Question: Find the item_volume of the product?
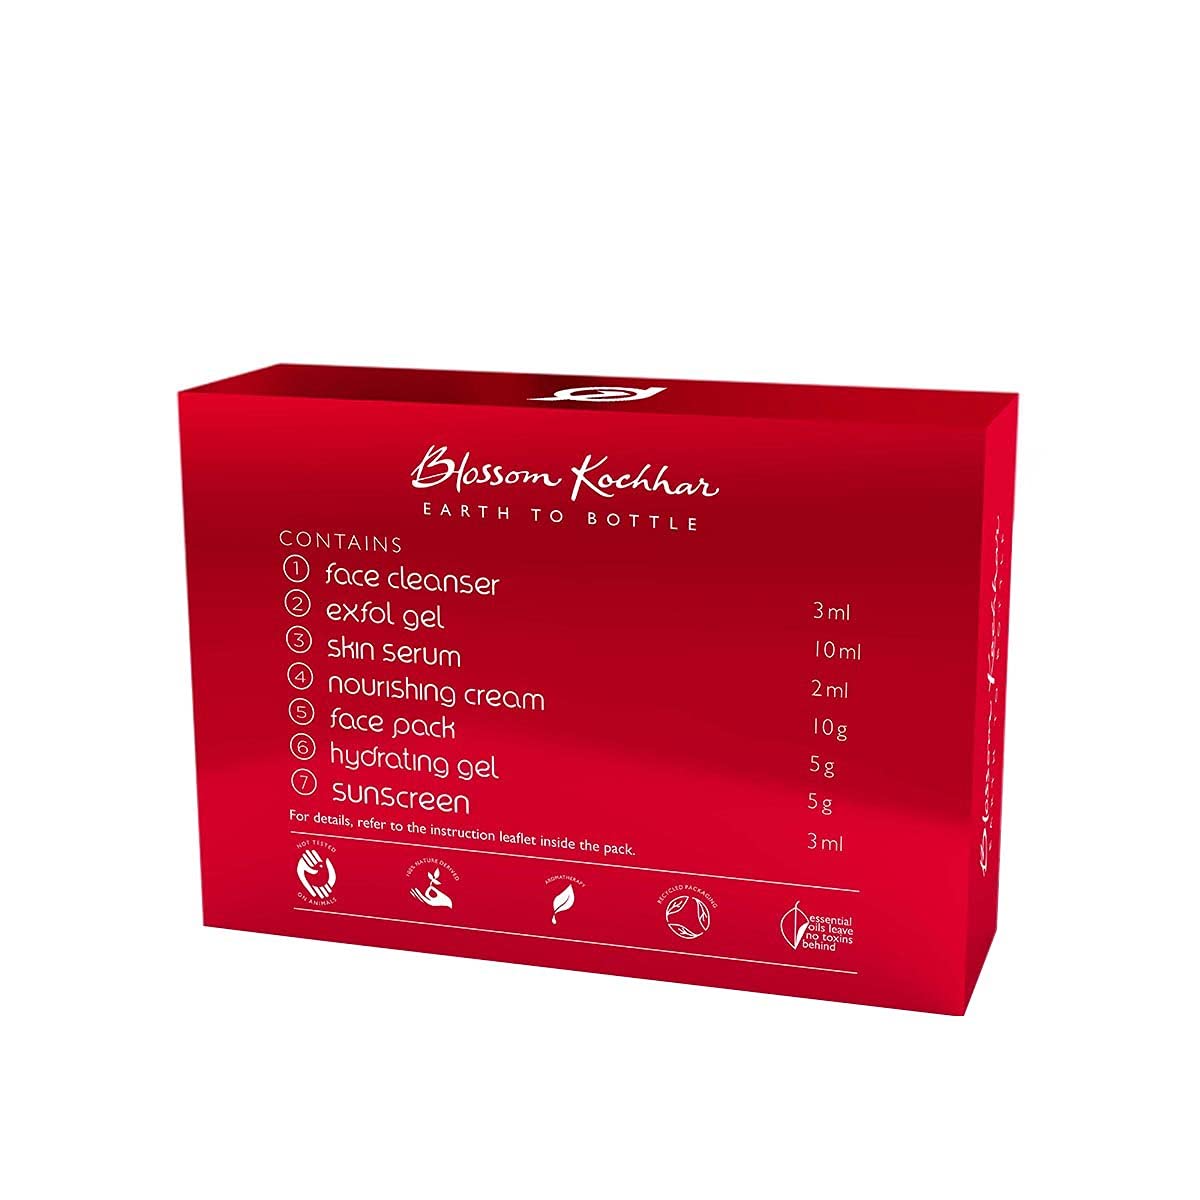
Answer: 3.0 millilitre